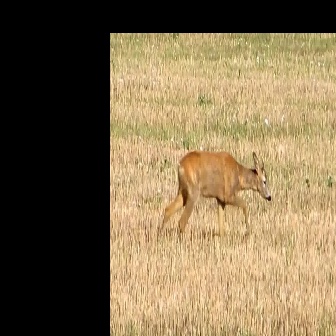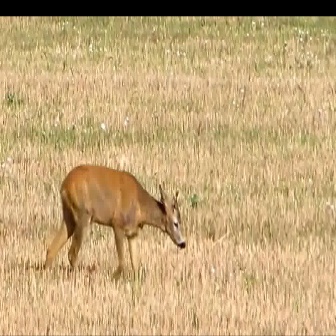
  Please identify the target specified by the bounding box [161,150,270,259] in the first image and locate it in the second image. Return the coordinates in [x_min,y_min,x_max,y_max] format.
Answer: [42,163,185,306]